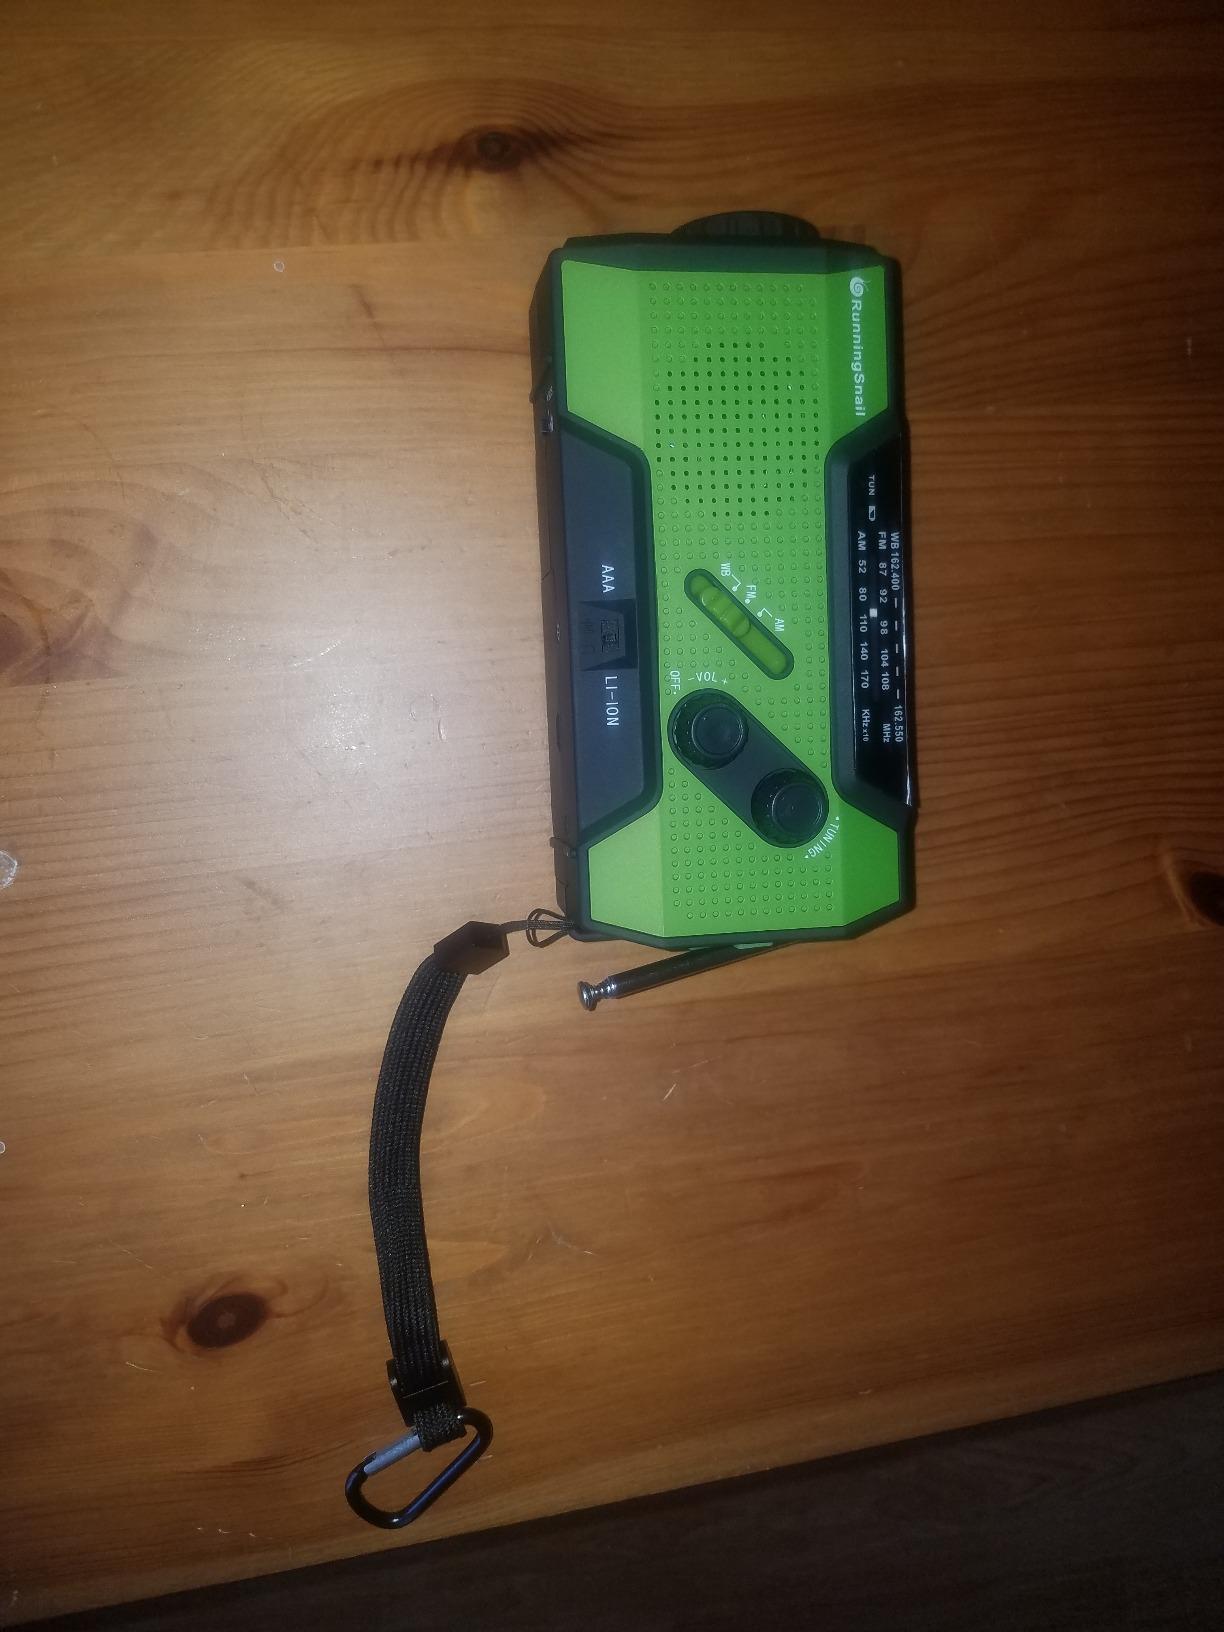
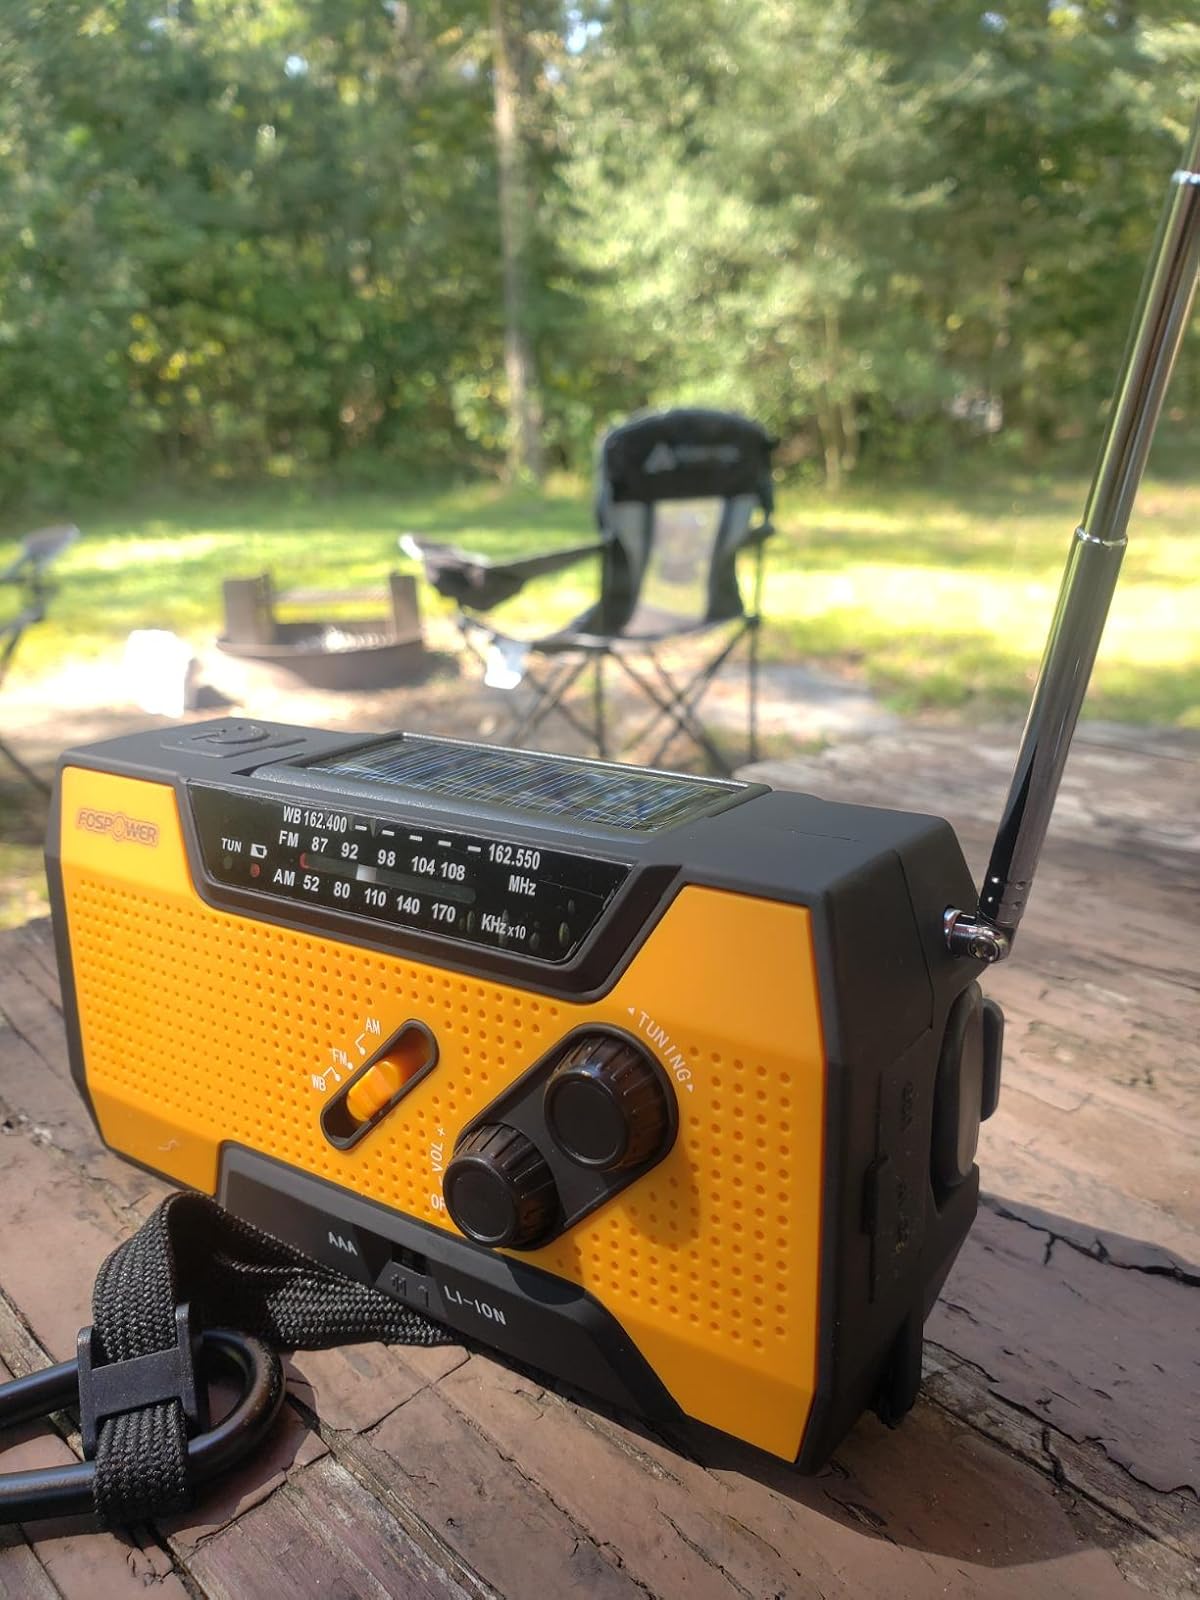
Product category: radio
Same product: no